English longbow

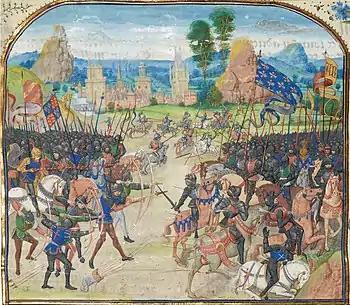
Archers at the Battle of Poitiers, 1356

Strickland and Hardy suggest that "even at a range of , heavy war arrows shot from bows of poundages in the mid- to upper range possessed by the "Mary Rose" bows would have been capable of killing or severely wounding men equipped with armour of wrought iron. Higher-quality armour of steel would have given considerably greater protection, which accords well with the experience of Oxford's men against the elite French vanguard at Poitiers in 1356, and des Ursin's statement that the French knights of the first ranks at Agincourt, which included some of the most important (and thus best-equipped) nobles, remained comparatively unhurt by the English arrows".